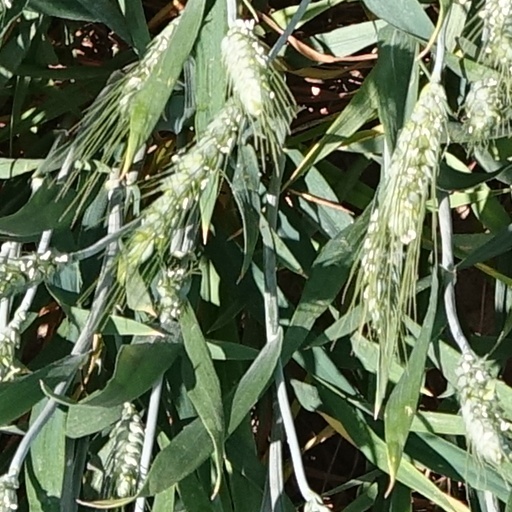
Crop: wheat